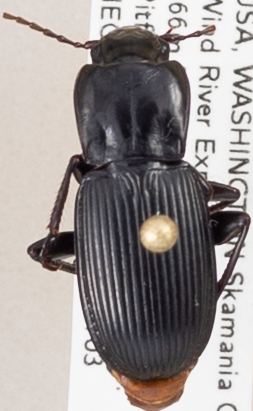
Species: Pterostichus herculaneus
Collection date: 2018-07-03
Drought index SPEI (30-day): -1.45
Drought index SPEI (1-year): -0.32
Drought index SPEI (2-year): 0.71